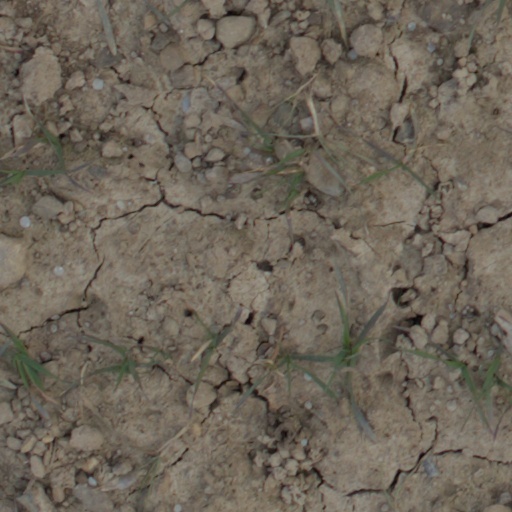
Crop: wheat